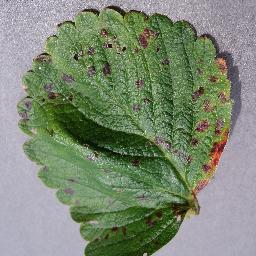
Label: Strawberry___Leaf_scorch